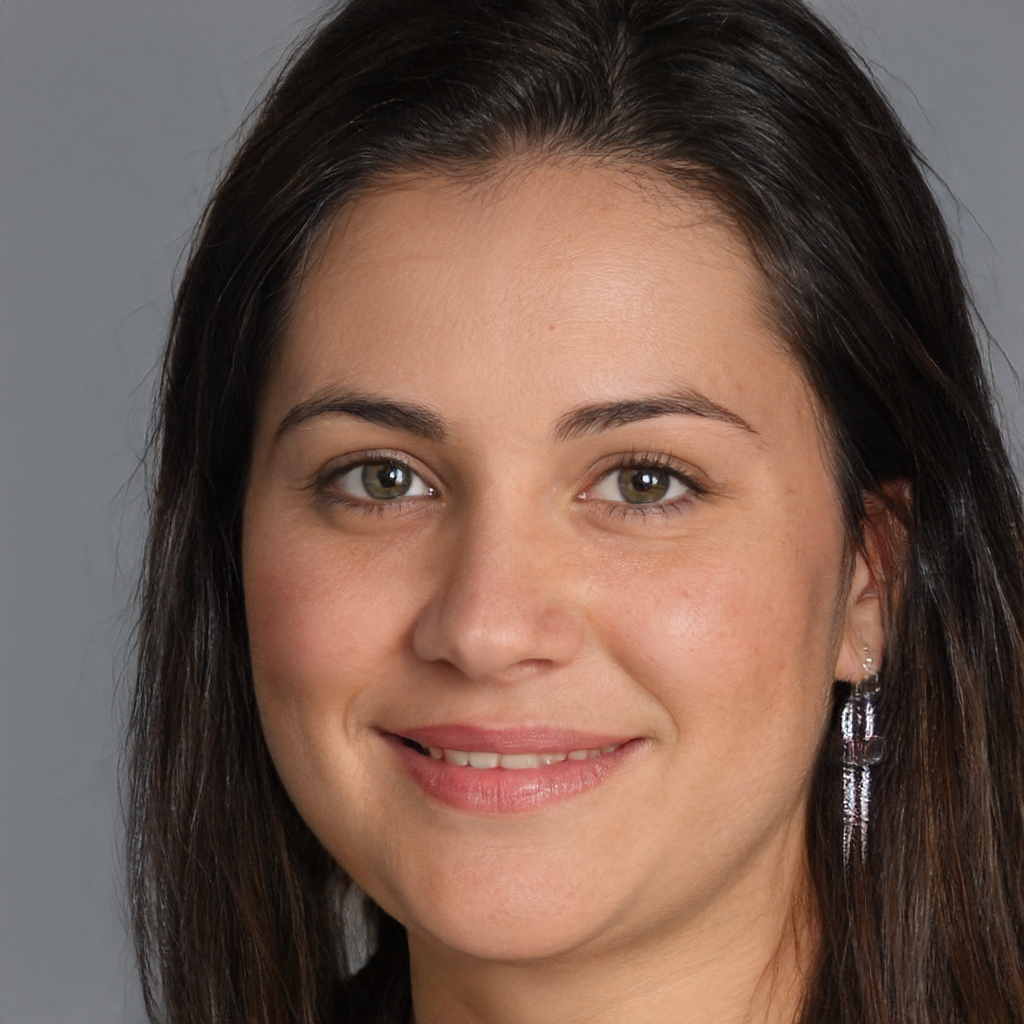
Label: No Watermark